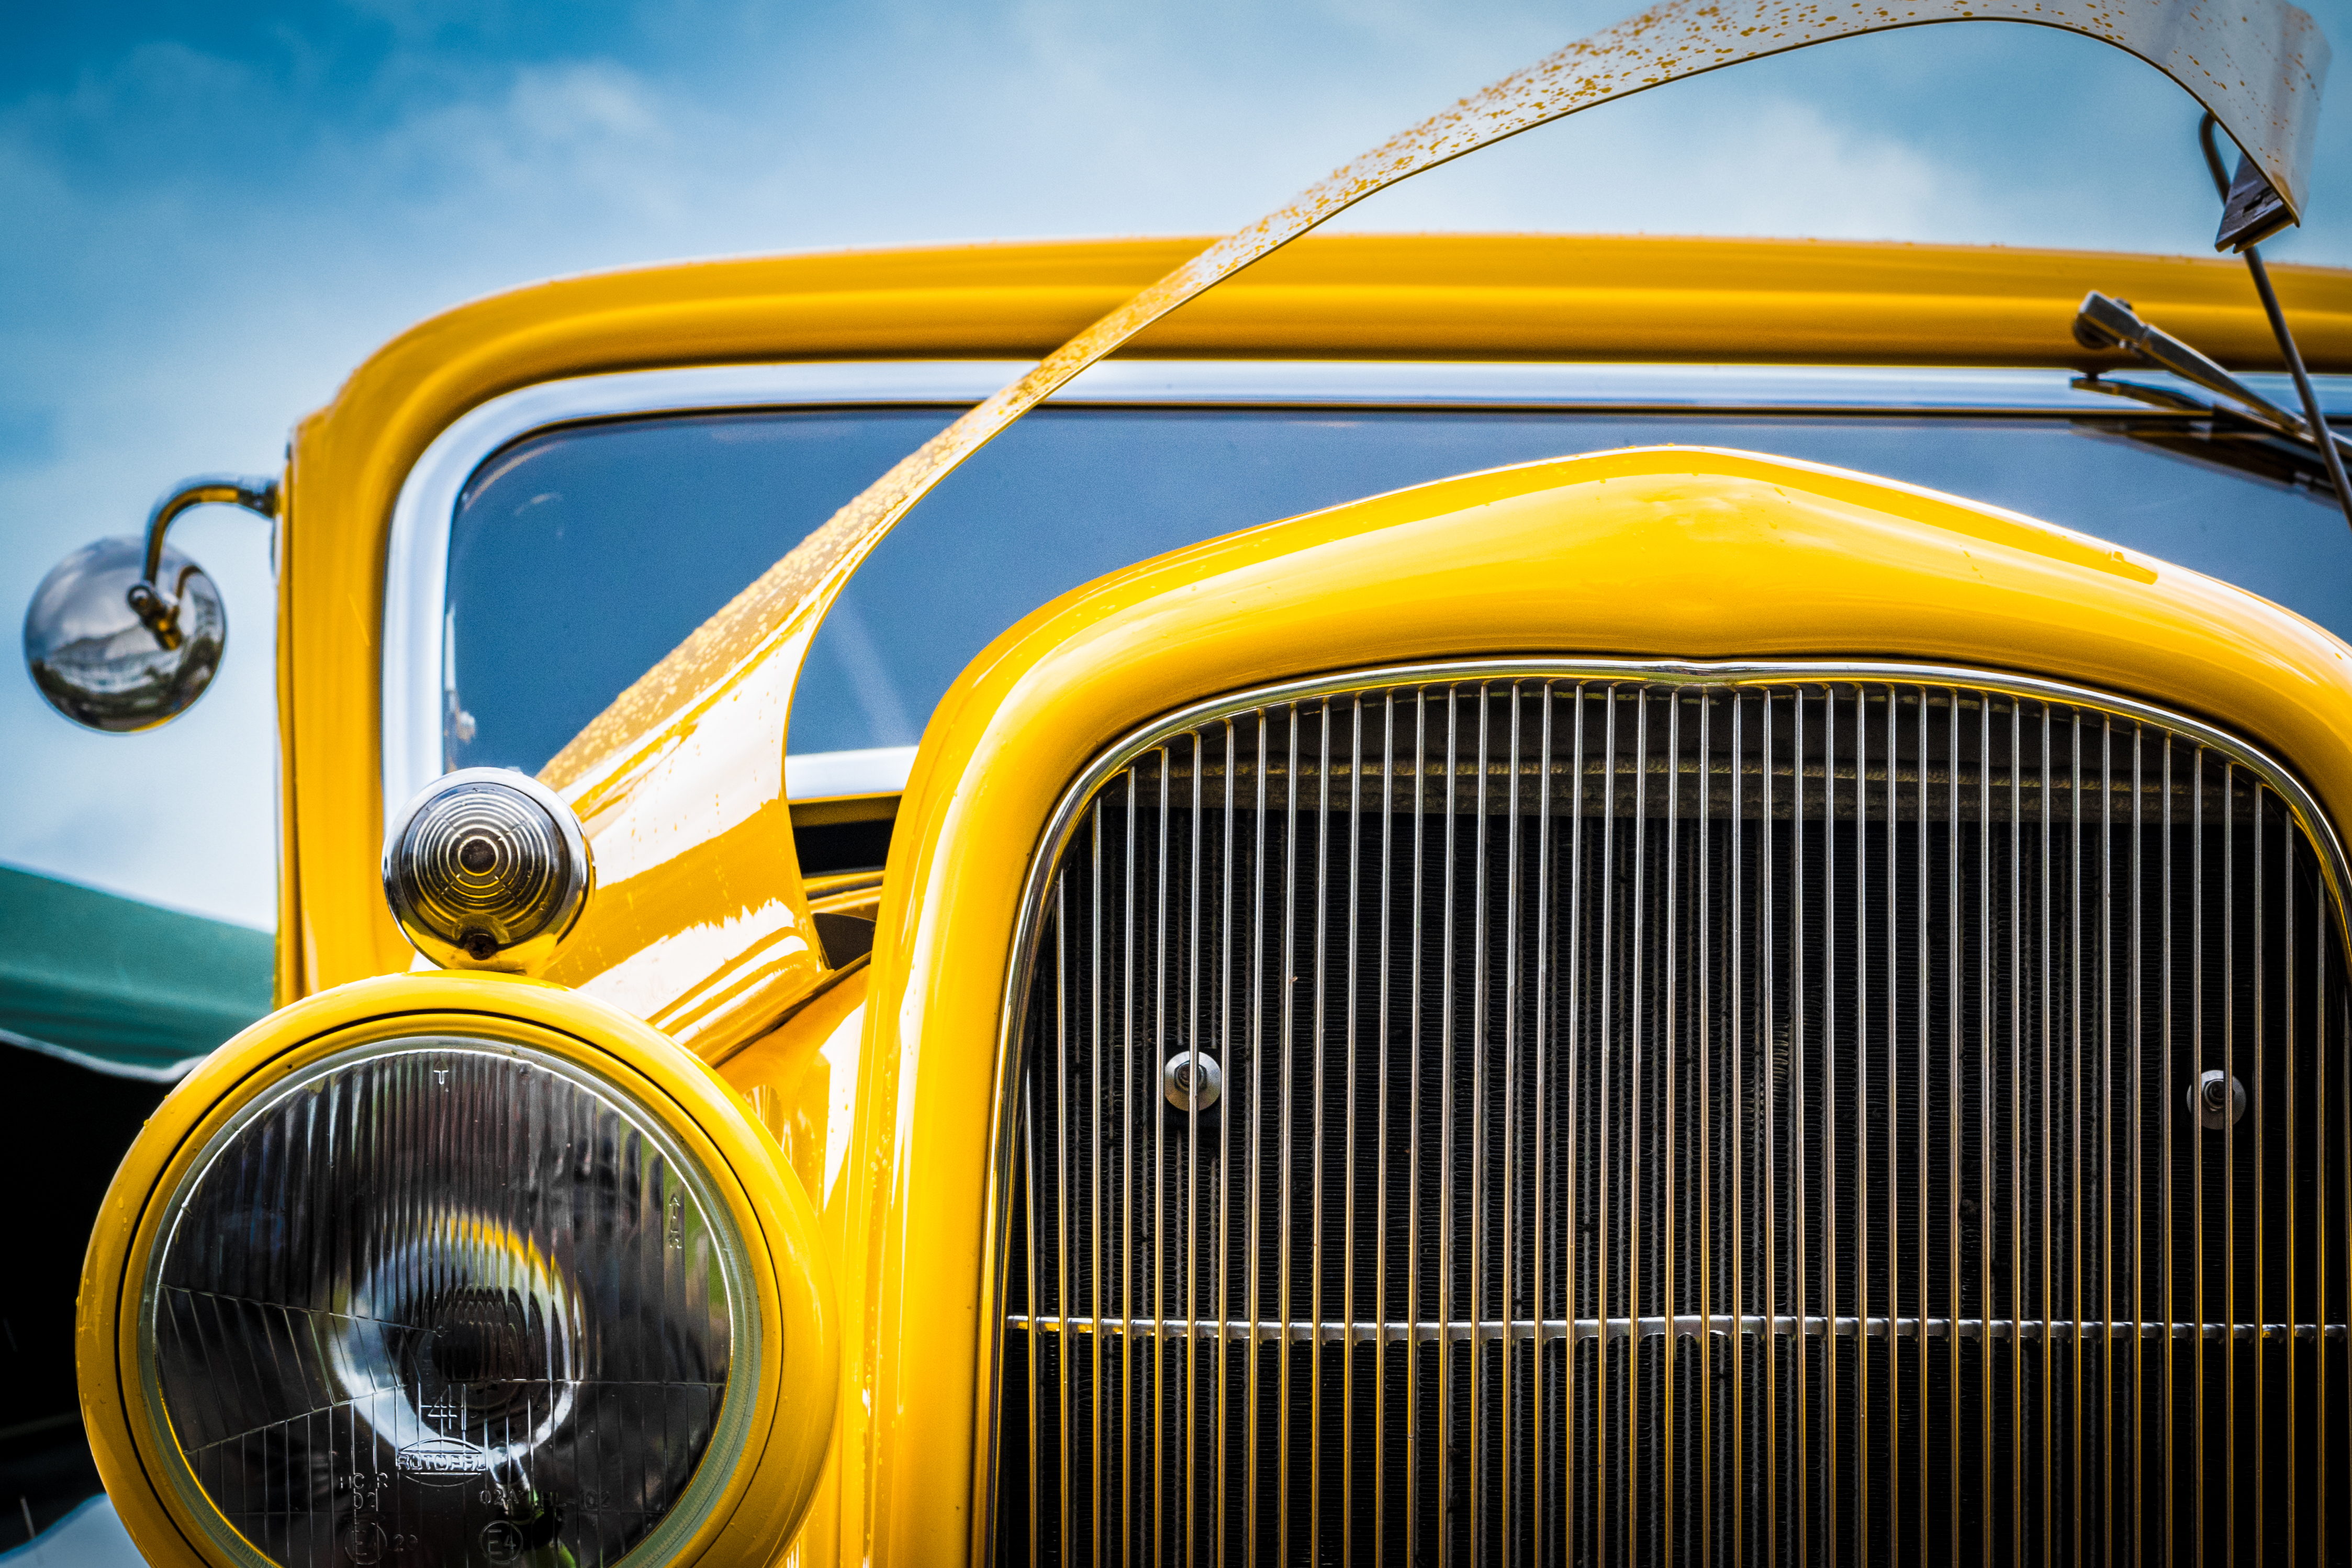
car, vehicle, yellow, motor vehicle, vintage car, classic, antique car, hot rod, land vehicle, automobile make, automotive design, luxury vehicle